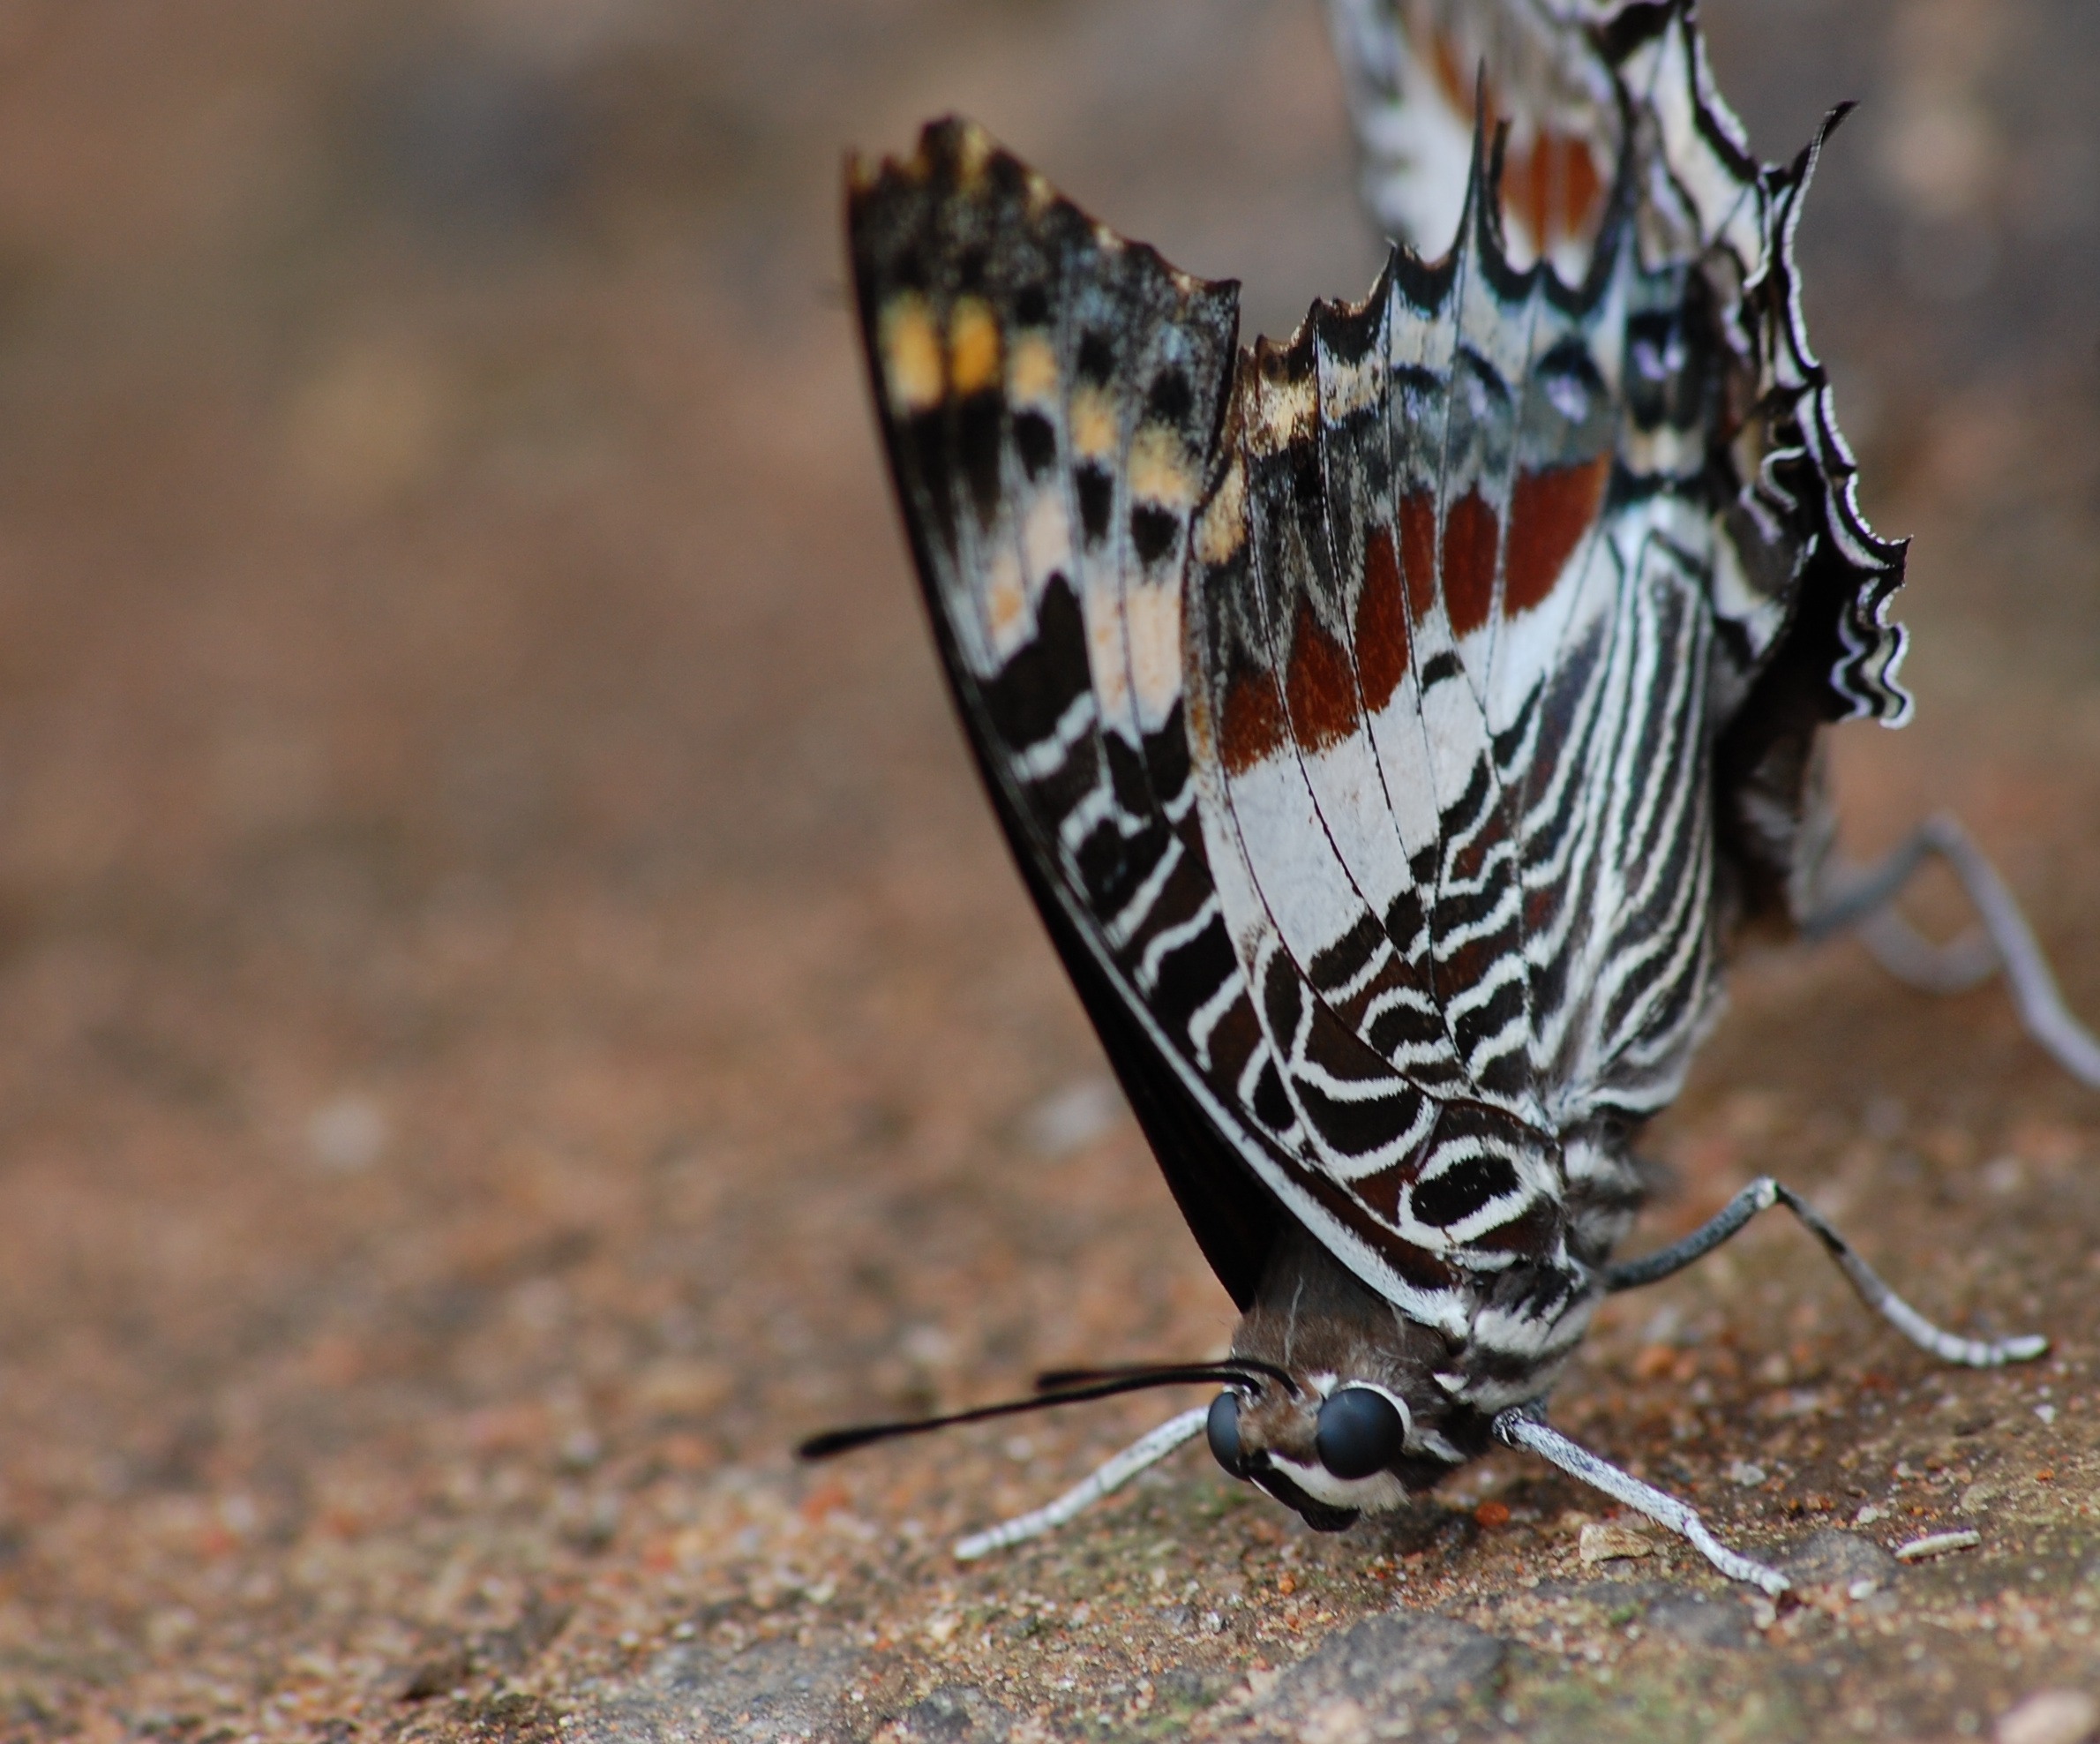
nature, outdoor, wing, wildlife, wild, insect, macro, small, bug, butterfly, colorful, fauna, invertebrate, life, close up, monarch butterfly, entomology, bright, delicate, fragile, thorax, antennae, macro photography, metamorphosis, arthropod, proboscis, pollinator, moths and butterflies